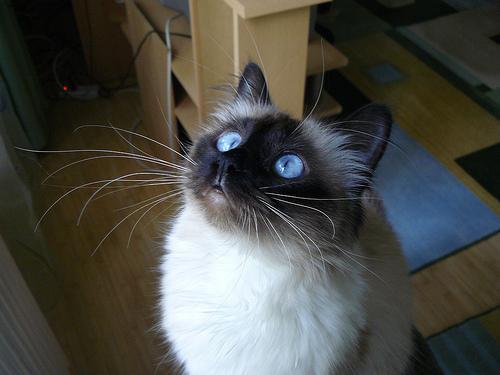
Birman